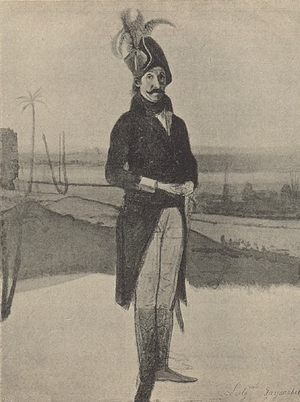
""Le général Zayonchek""
Józef Zajączek, né le 1ᵉʳ novembre 1752 à Kamieniec Podolski et mort le 18 juillet 1826 à Varsovie, est un militaire et homme politique polonais. Après avoir servi dans l'armée de la République des Deux Nations en qualité d'aide de camp de l'hetman Franciszek Ksawery Branicki, il soutient initialement le camp conservateur de ce dernier avant de rallier l'opposition libérale au moment de la Grande Diète en 1790. Promu général dans l'armée polonaise, il participe à la guerre russo-polonaise de 1792 et à l'insurrection de Kościuszko. Le troisième partage de la Pologne le pousse à rejoindre l'armée française et il met son épée au service de Napoléon jusqu'à la campagne de Russie en 1812, où il est blessé et fait prisonnier. Après la chute de Napoléon, il est nommé vice-roi du Royaume de Pologne par le tsar Alexandre Iᵉʳ.